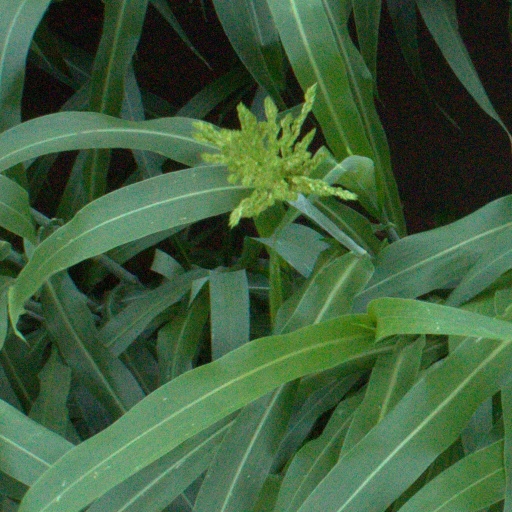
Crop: sorghum